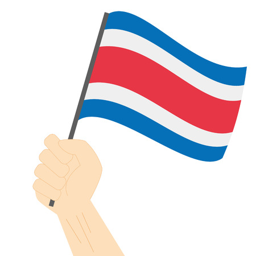
hand holding and raising the national flag